Junaid Jamshed

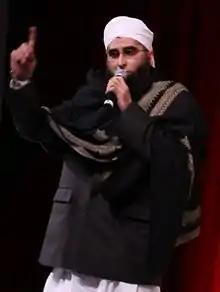
Jamshed at RIS conference held in Toronto in 2009

As early as 1999, the media began speculating about Jamshed's drift from music soon after the "Vital Signs" faded away. The speculations soon died after Jamshed released his solo albums and continued world tours. After 2001, Jamshed disappeared from the public eye and avoided media attention. His last two albums did not do well in the market and failed to get any positive response from the country's music critics. His former bandmates, Shahi and Hyatt, saw him struggling to negotiate the transition from one world to another. He became distant from Hyatt, who continued to work on producing music. He also struggled financially after leaving the Vital Signs band, and it was Shoaib Mansoor who came to help him financially after giving him the role in "Gulls & Guys" television show.